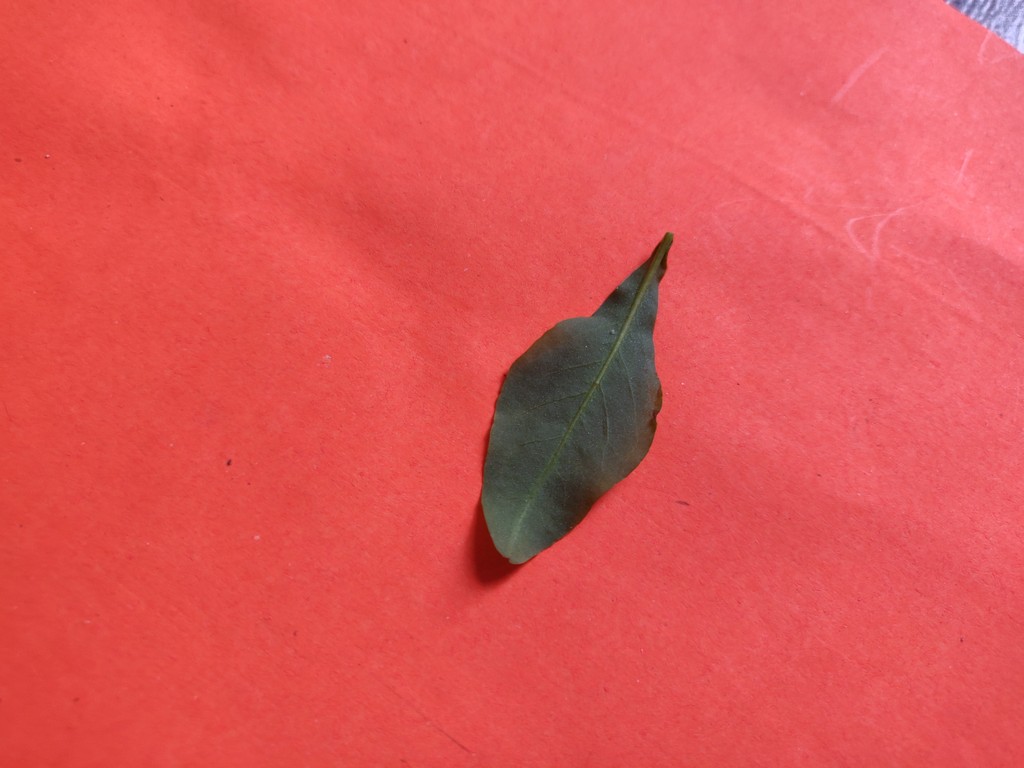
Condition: Healthy
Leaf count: single
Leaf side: back